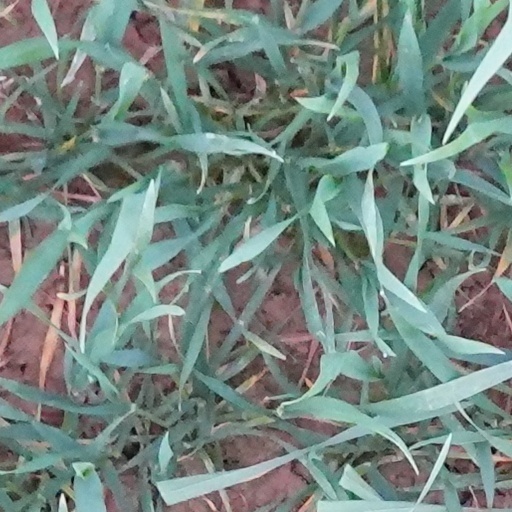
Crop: wheat